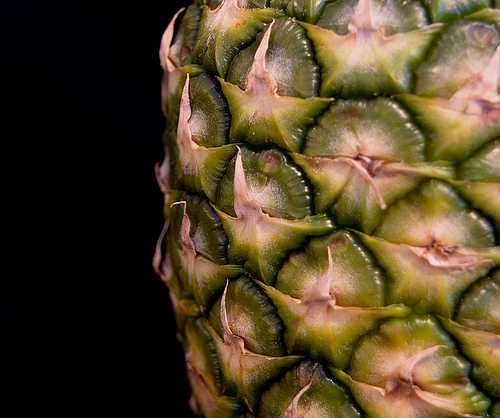
Label: Pineapple